Pectoralis major

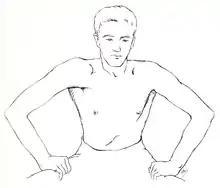
Absence of sternocostal head of right pectoralis major associated with compensatory hypertrophy of latissimus dorsi is not rare. It is revealed on pressing downwards with the arms.

The more frequent variations include greater or less extent of attachment to the ribs and sternum, varying size of the abdominal part or its absence, greater or less extent of separation of sternocostal and clavicular parts, fusion of clavicular part with deltoid, and decussation in front of the sternum. Deficiency or absence of the sternocostal part is not uncommon and more frequent than absence of the clavicular part.